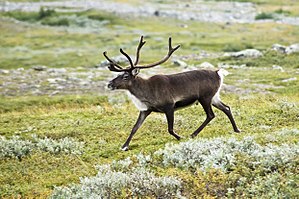
Danmarks urhistorie / Sen Pleistocæn / Weichsel-istiden, 117.000 – 11.000 år siden / Senglacial, rensdyrtid, 12.800-9.000 f.Kr.
Rensdyr på tundra har været et almindeligt syn i senglacial
Danmarks urhistorie omhandler overgangsperioden mellem "geologisk tidsregning", hvor den nuværende epoke, omtales som Holocæn, og "historisk tidsregning" der begynder med Danmarks forhistorie. I den geologiske tidsregning dækker dette de sidste 781.000 år af kvartærtiden.